Answer in natural language. Is room with bed covered in bedsheet (highlighted by a red box) further away or in front of dark cave wall decor photo (highlighted by a blue box)? Choose between the following options: in front or further away
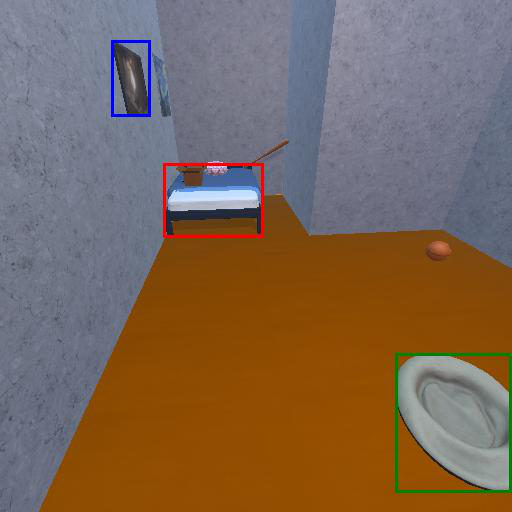
<answer>further away</answer>